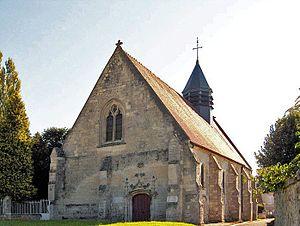
Église catholique Saint-Clément d'Haramont. (département de l'Aisne, région Picardie).
L'église Saint-Clément est une église située à Haramont, en France.
Cet article recense les monuments historiques du sud de l'Aisne, en France.
Haramont est une commune française située dans le département de l'Aisne, en région Hauts-de-France.